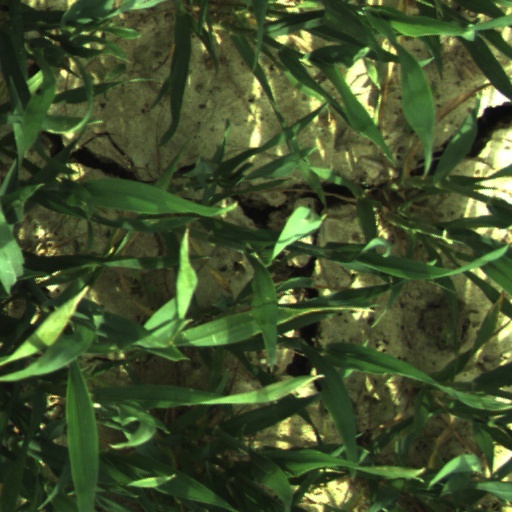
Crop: wheat